Leon Theremin

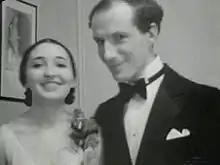
Clara Rockmore on her 18th birthday and Leon Theremin, 1929

After being sent on a lengthy tour of Europe starting 1927–including London, Paris, and towns in Germany – during which he demonstrated his invention to full audiences, Theremin went to the United States arriving on 30 December 1927 with his first wife Katia. He performed the theremin with the New York Philharmonic in 1928. He patented his invention in the United States in 1928 and then granted commercial production rights to RCA.